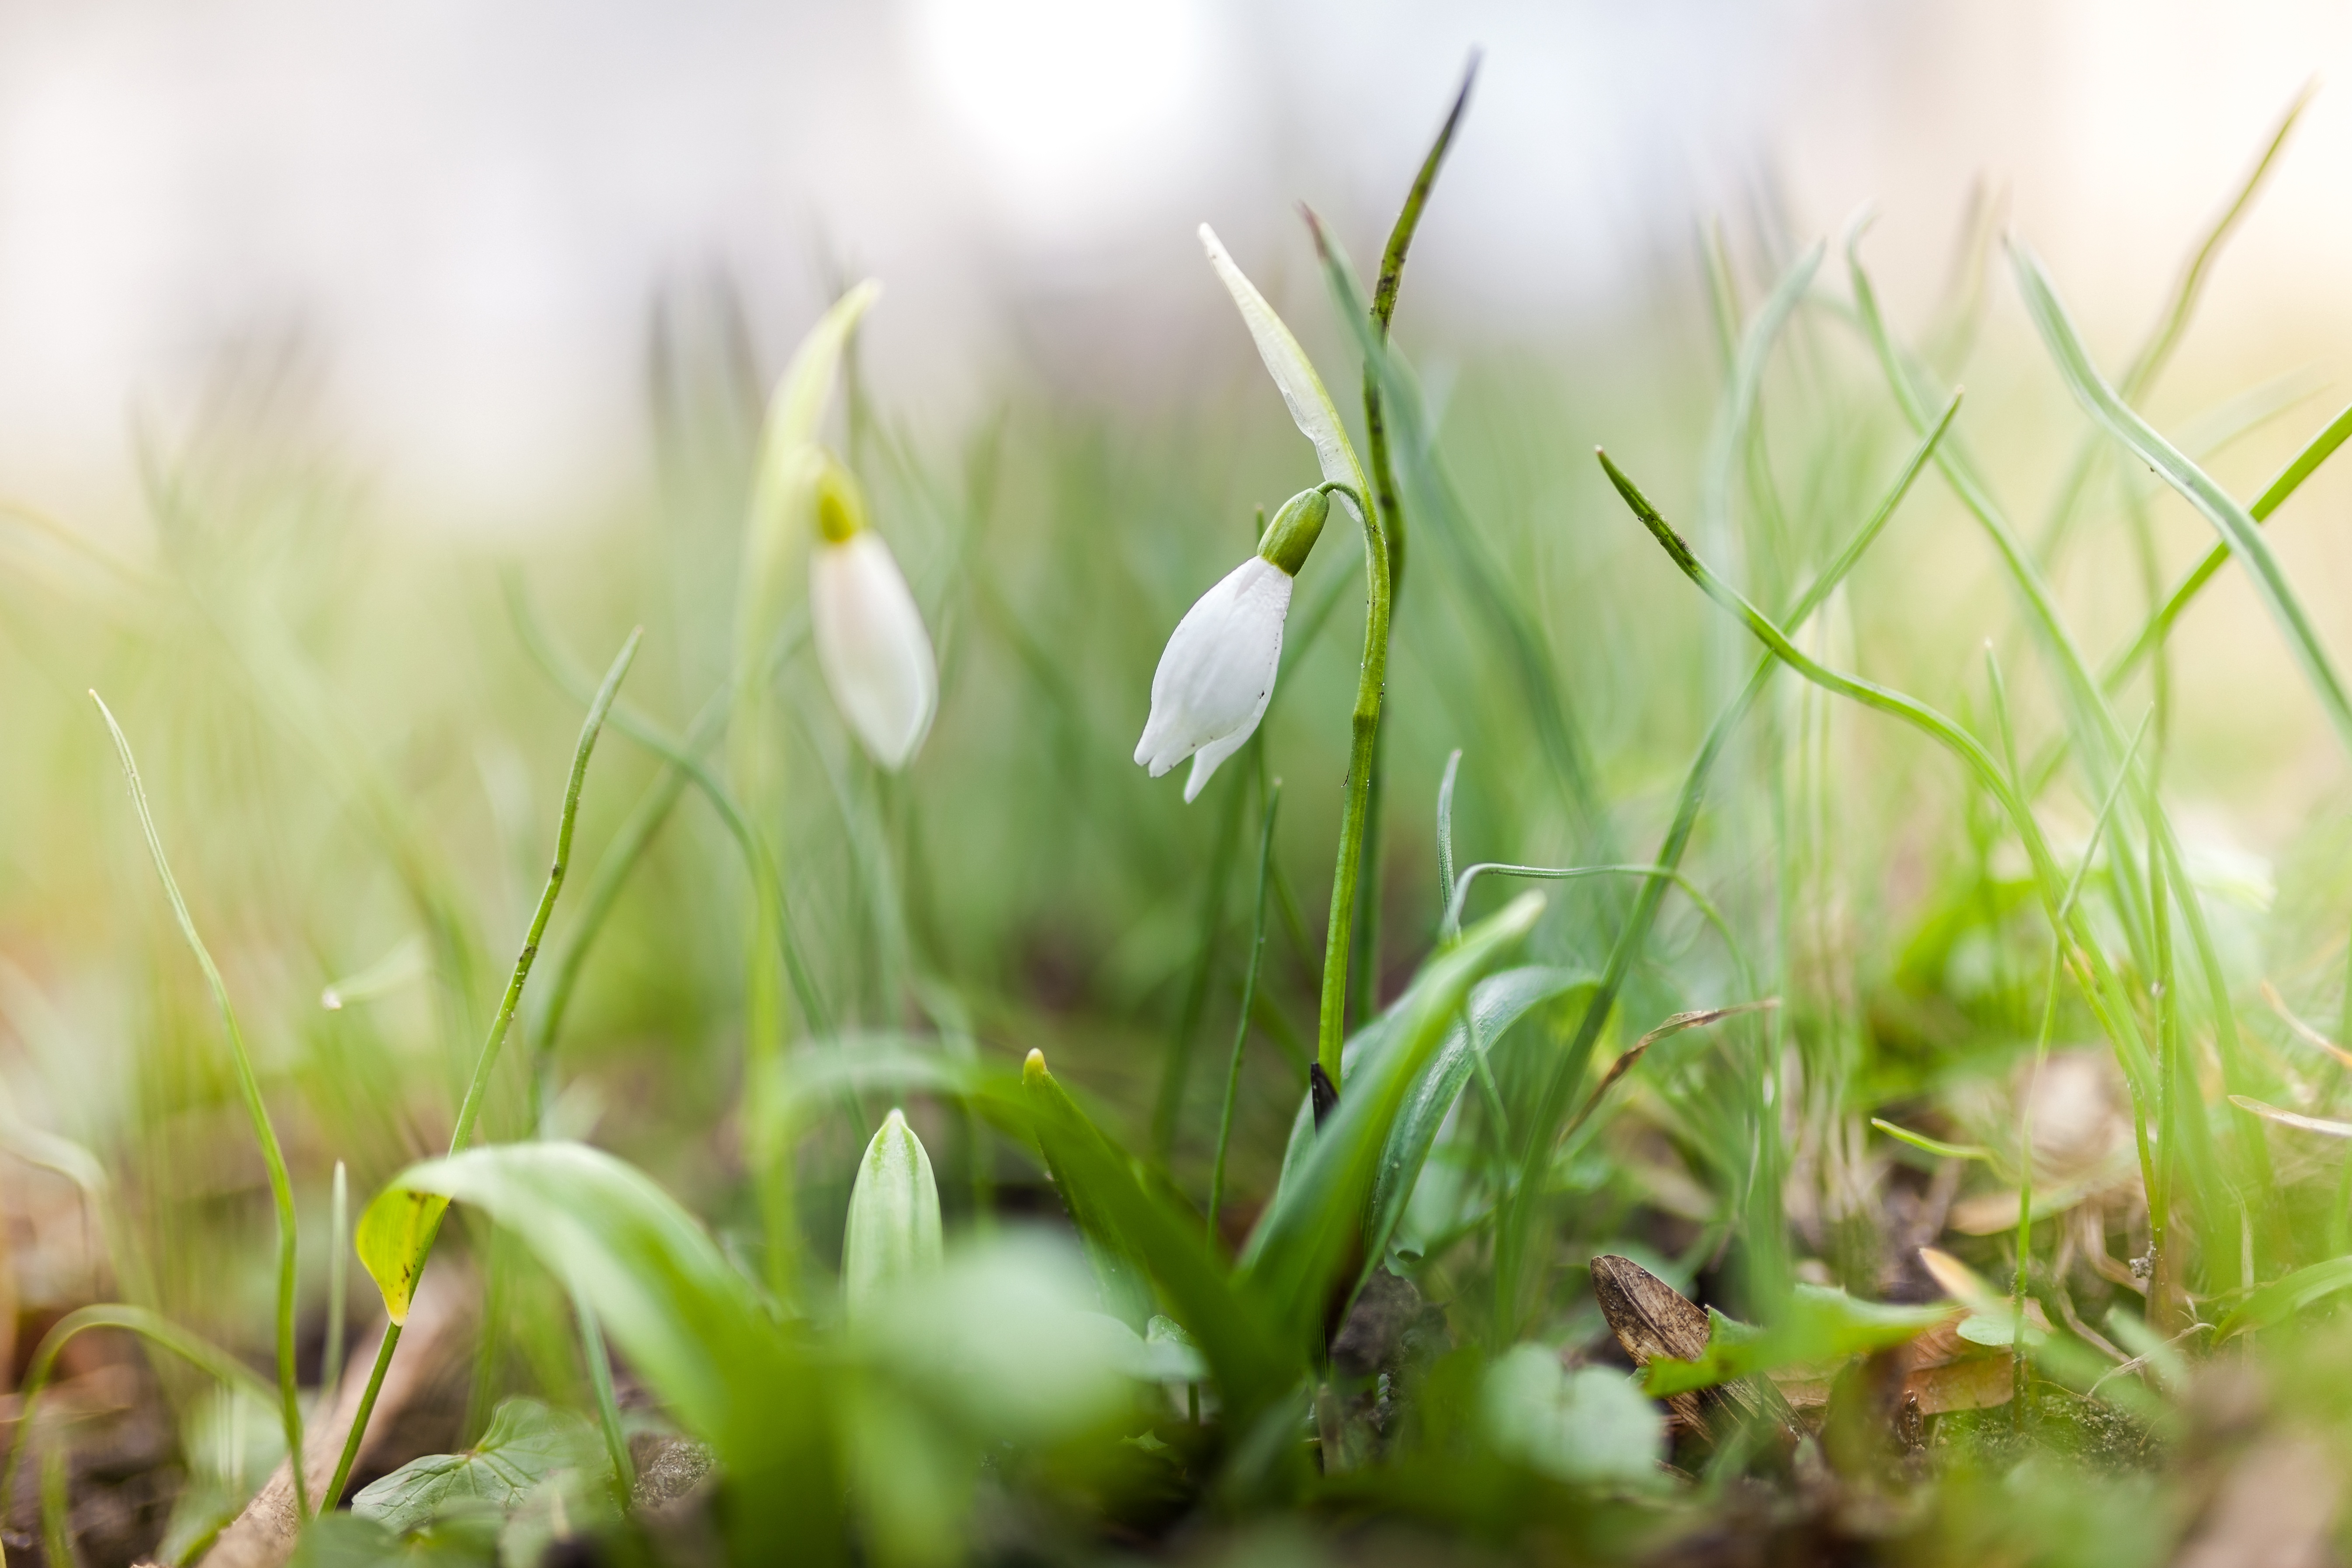
nature, grass, blossom, plant, lawn, meadow, sunlight, flower, bloom, summer, spring, green, color, botany, colorful, yellow, garden, flora, wildflower, close up, snowdrop, galanthus, macro photography, flowering plant, lily of the valley, grass family, plant stem, land plant